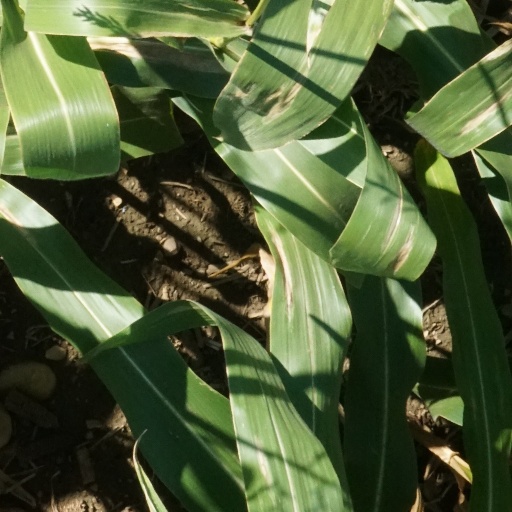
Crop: maize; corn